Nawaz Sharif

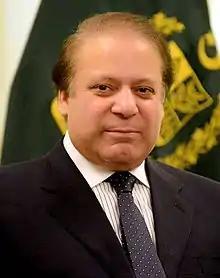
Official portrait,

Mian Muhammad Nawaz Sharif (born 25 December 1949) is a Pakistani politician and businessman who served as the 12th prime minister of Pakistan for three non-consecutive terms, first serving from 1990 to 1993, then from 1997 to 1999 and later from 2013 to 2017. He is the longest-serving prime minister in the country's history, having served a total of more than 9 years across three tenures; with each term ending in his ousting.